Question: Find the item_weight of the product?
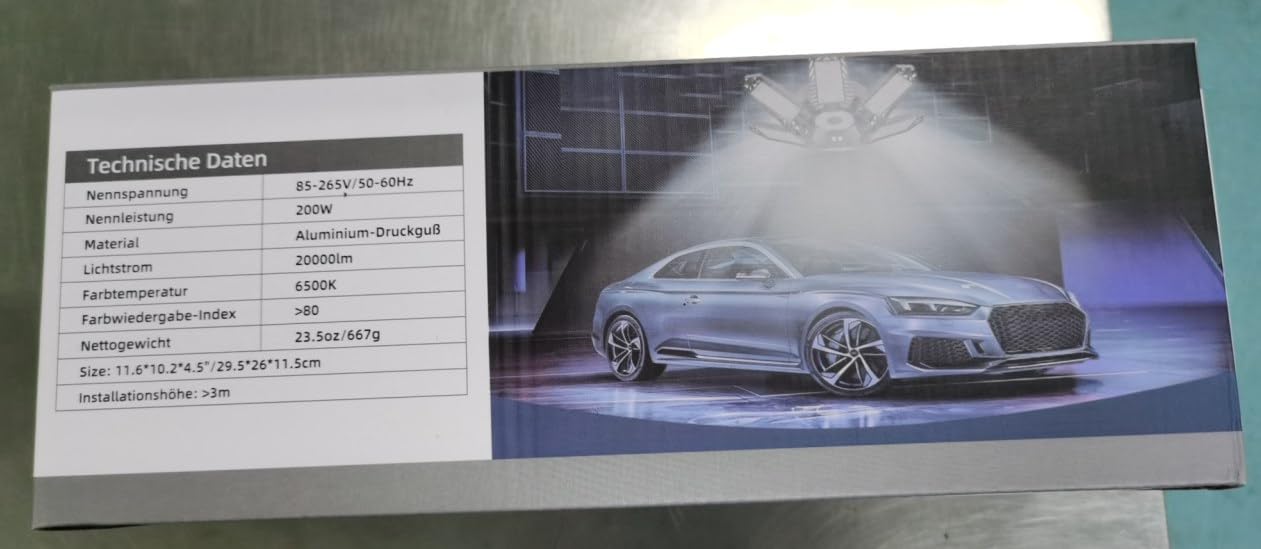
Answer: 667.0 gram